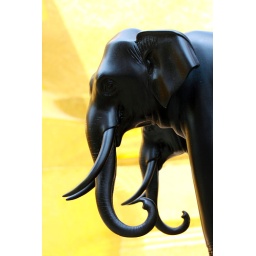
Black elephant sculptures in front of a shining golden chedi in the Royal Grand Palace in Bangkok.